American order of battle Meuse–Argonne offensive

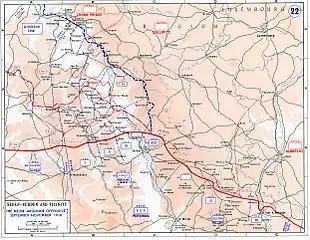
Map of the Meuse-Argonne Offensive.

This is the order of battle for the American Expeditionary Force at the beginning and end of the Meuse-Argonne Offensive, September 26 to November 11, 1918.